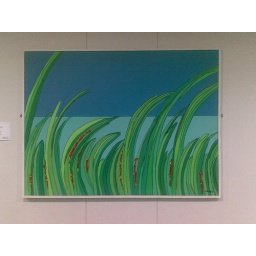
Lovely oil painting in the second floor of the law library of the University of Pretoria